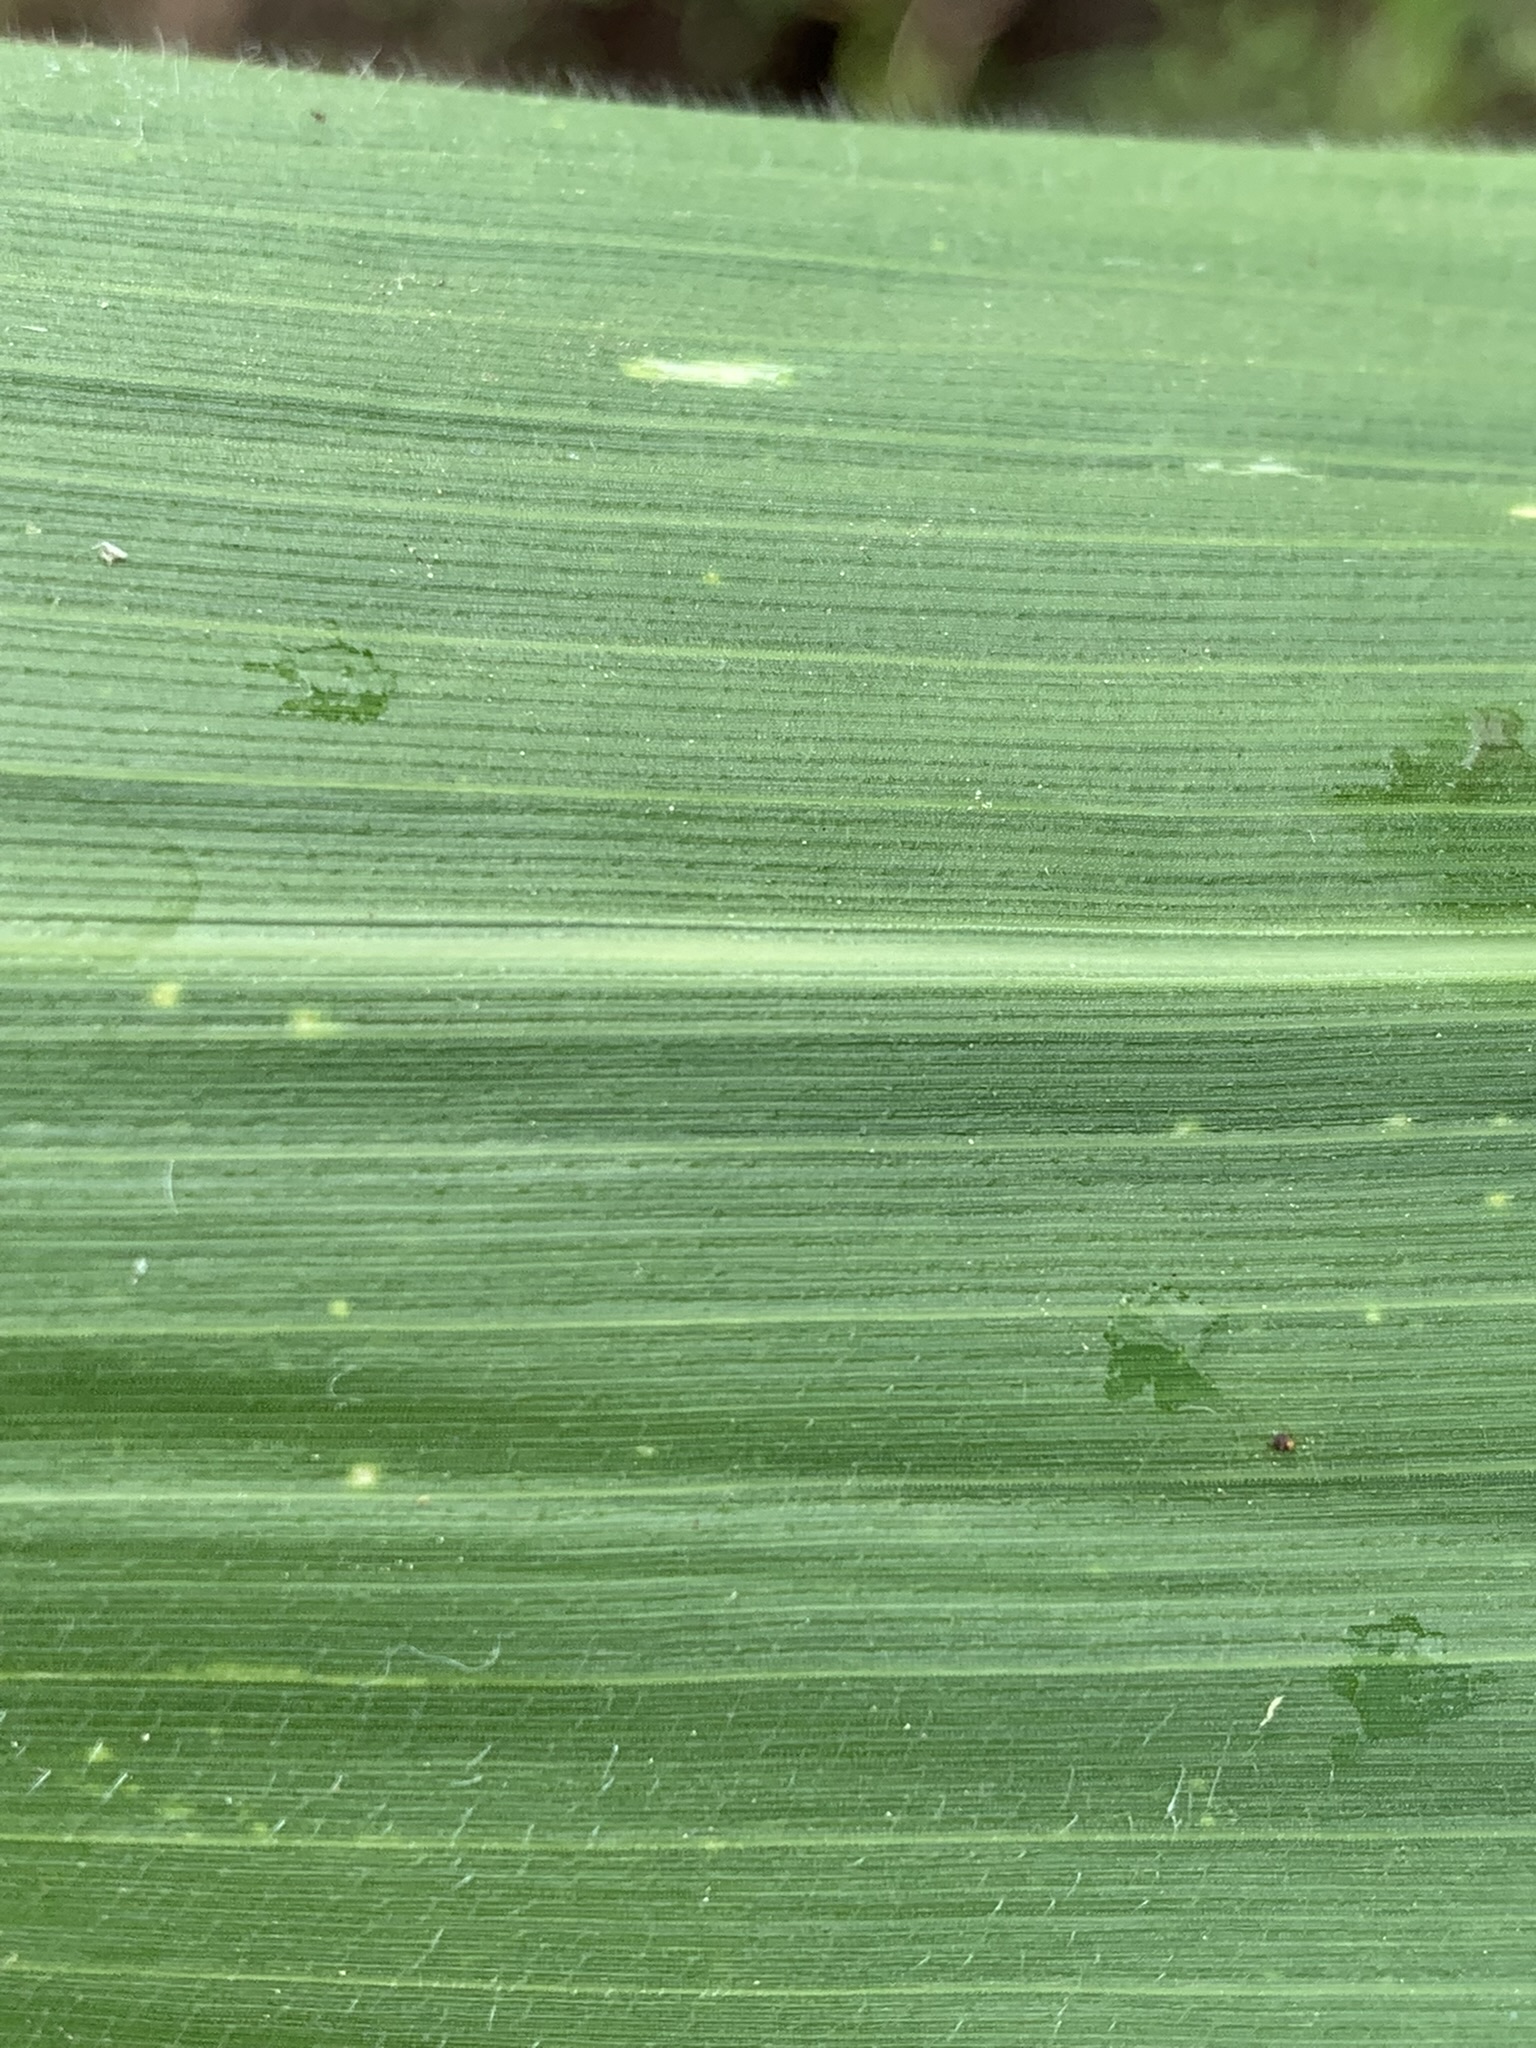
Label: Healthy